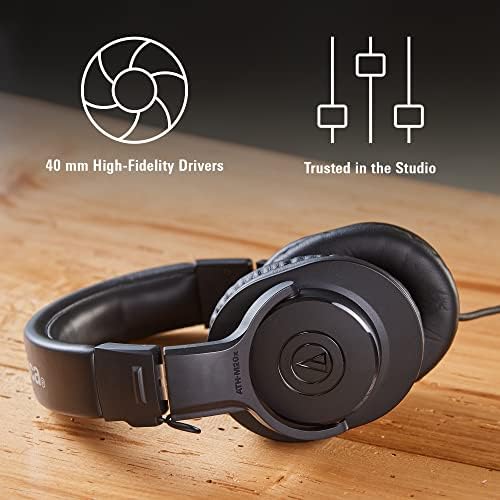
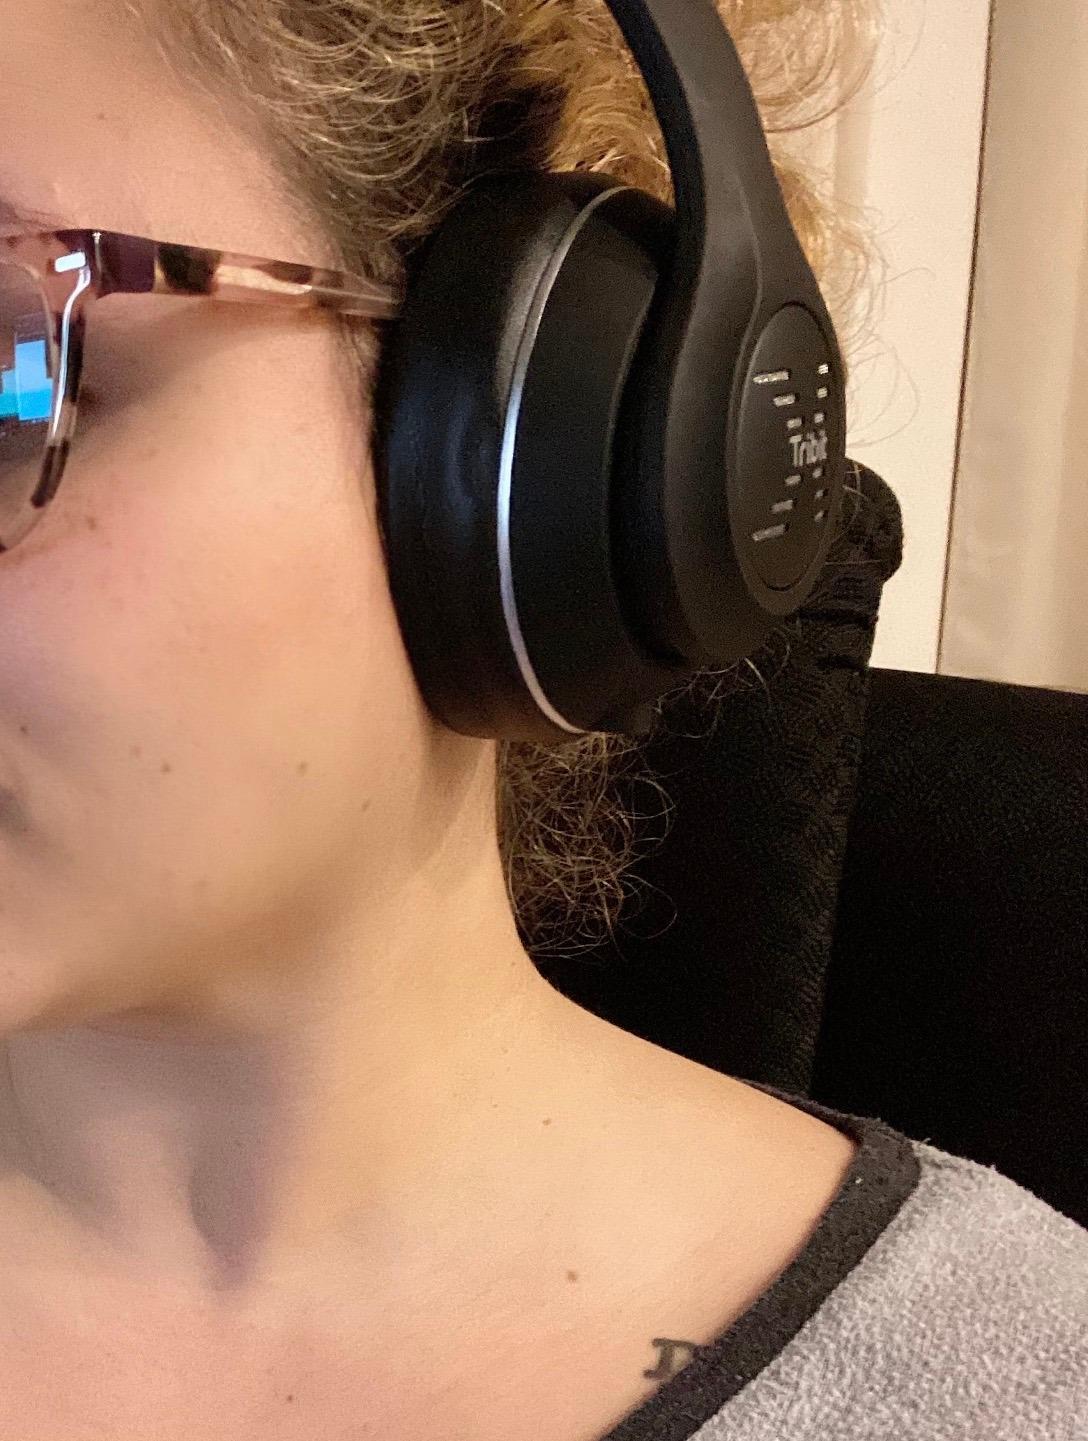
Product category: headphones
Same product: no